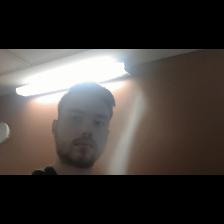
Label: Human